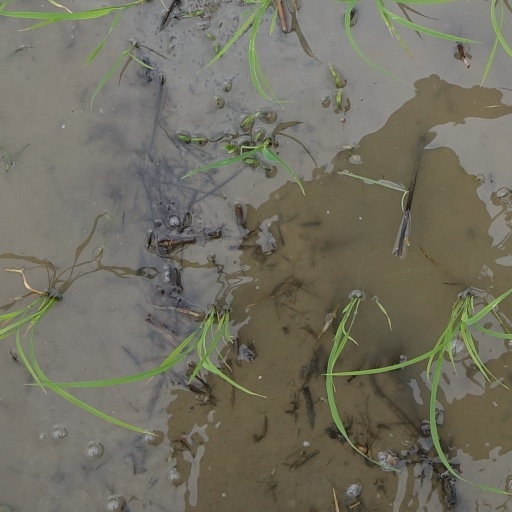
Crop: rice